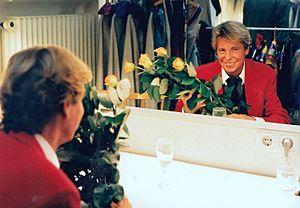
Jürgen Marcus est un chanteur allemand né le 6 juin 1948 à Herne dans la région de la Ruhr en Allemagne et mort à la mi-mai 2018 à Munich à l'âge de 69 ans. Il chantait des Schlager allemands.